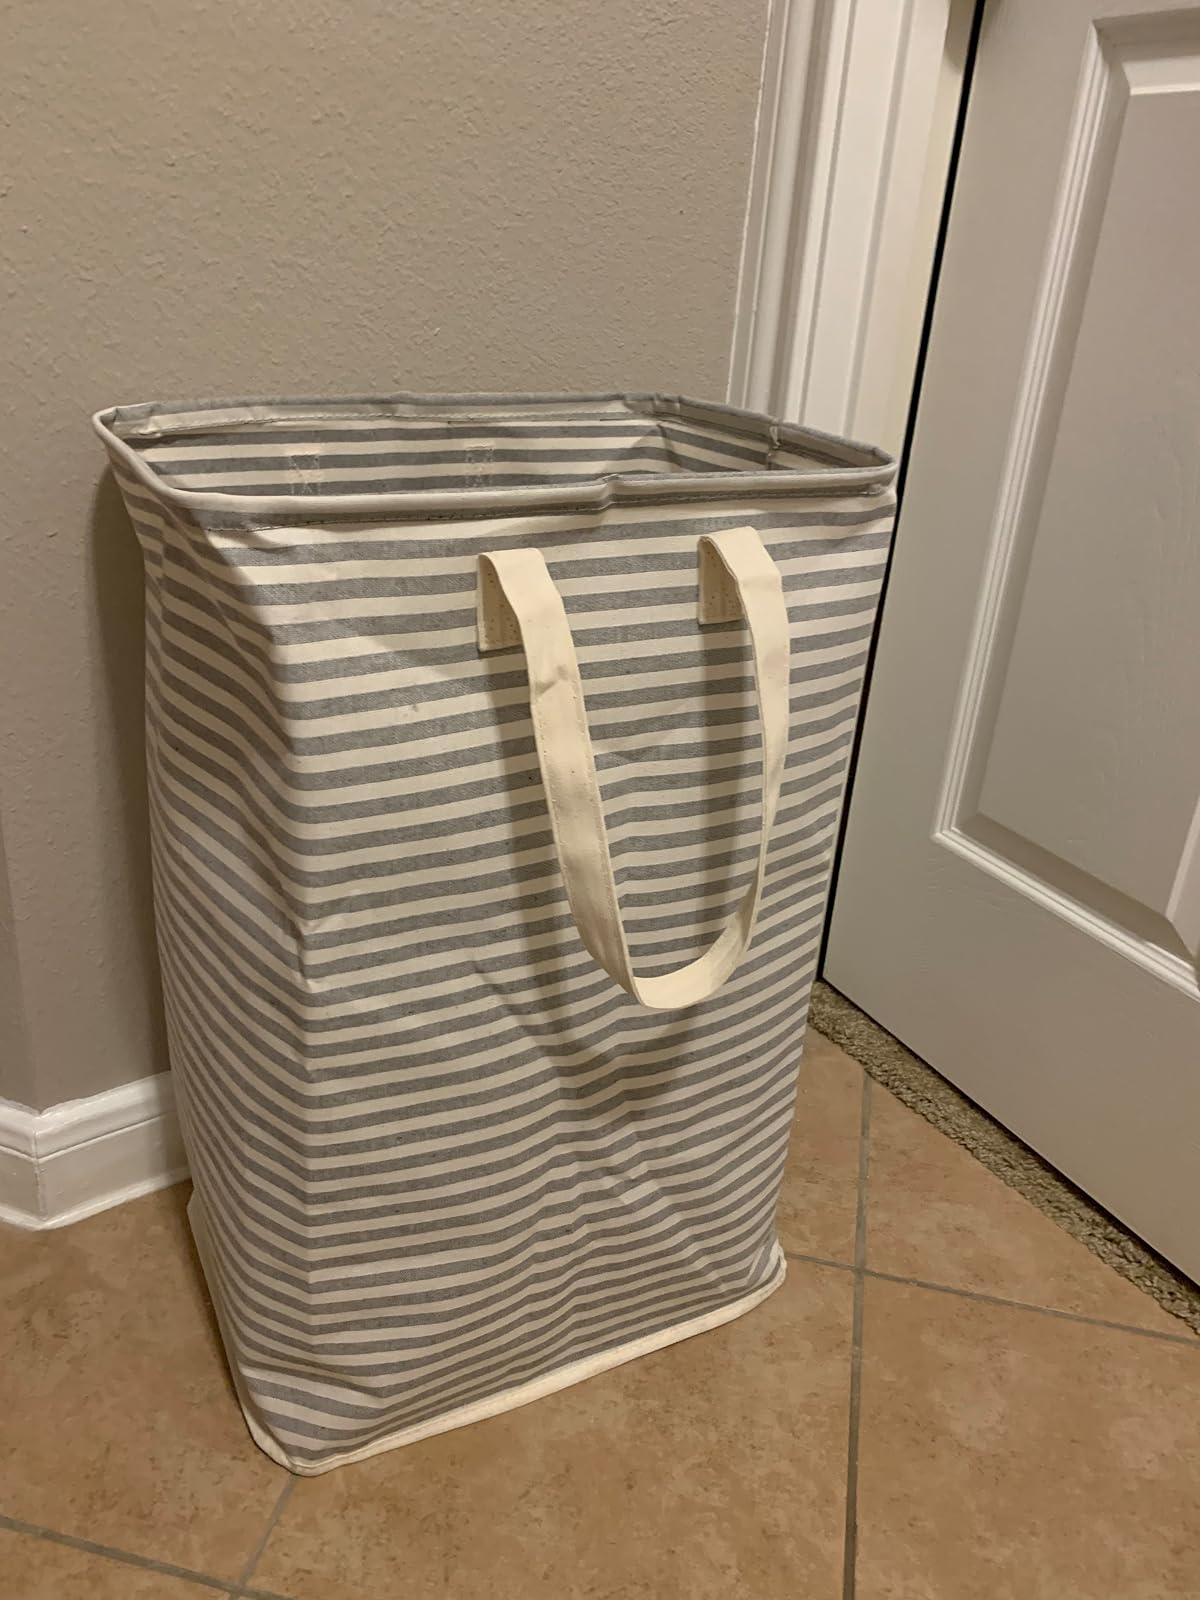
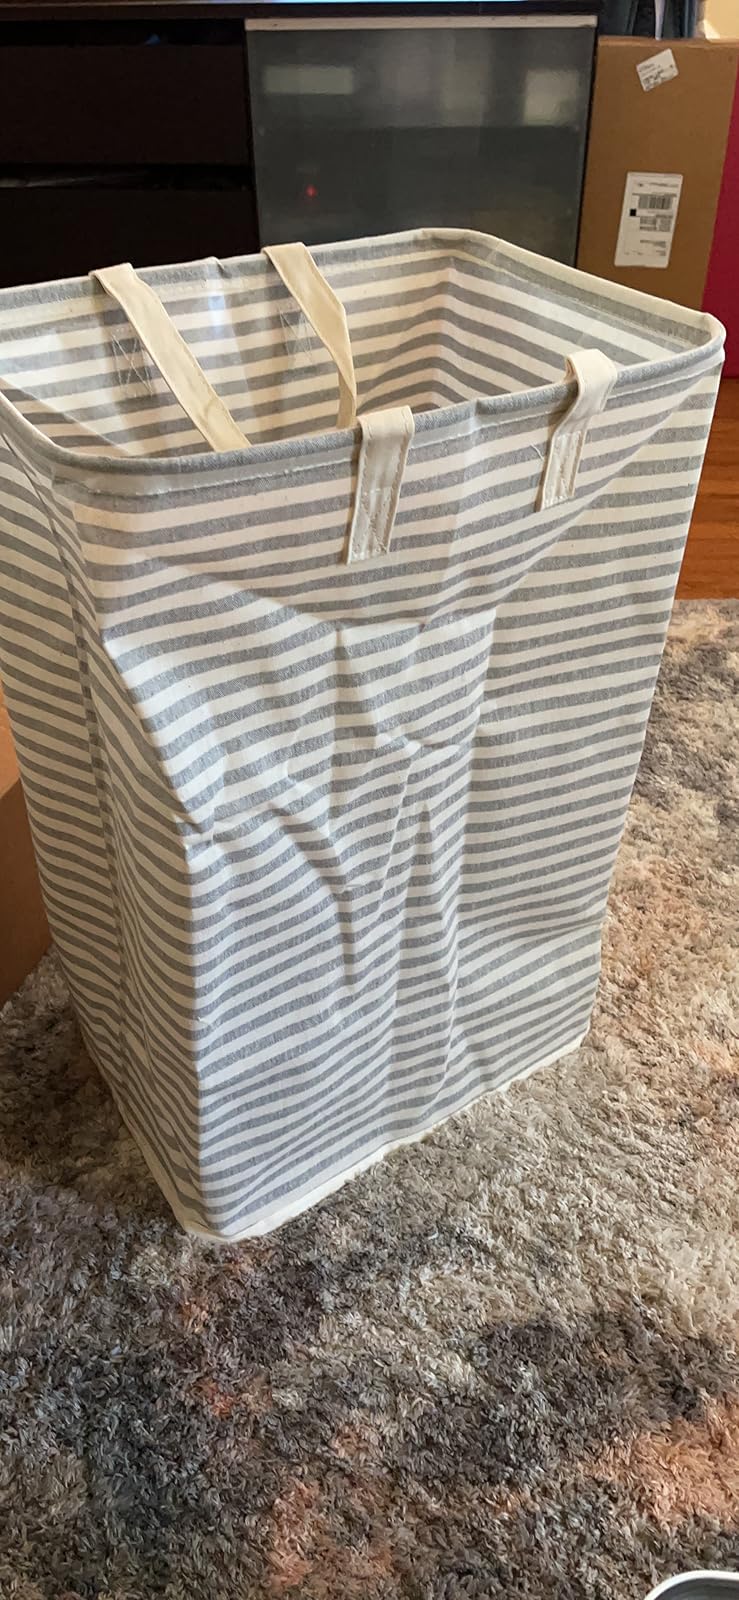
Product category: items_hamper
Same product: yes